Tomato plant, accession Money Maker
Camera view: tilt-top (135 deg); turntable rotation: 120 degrees
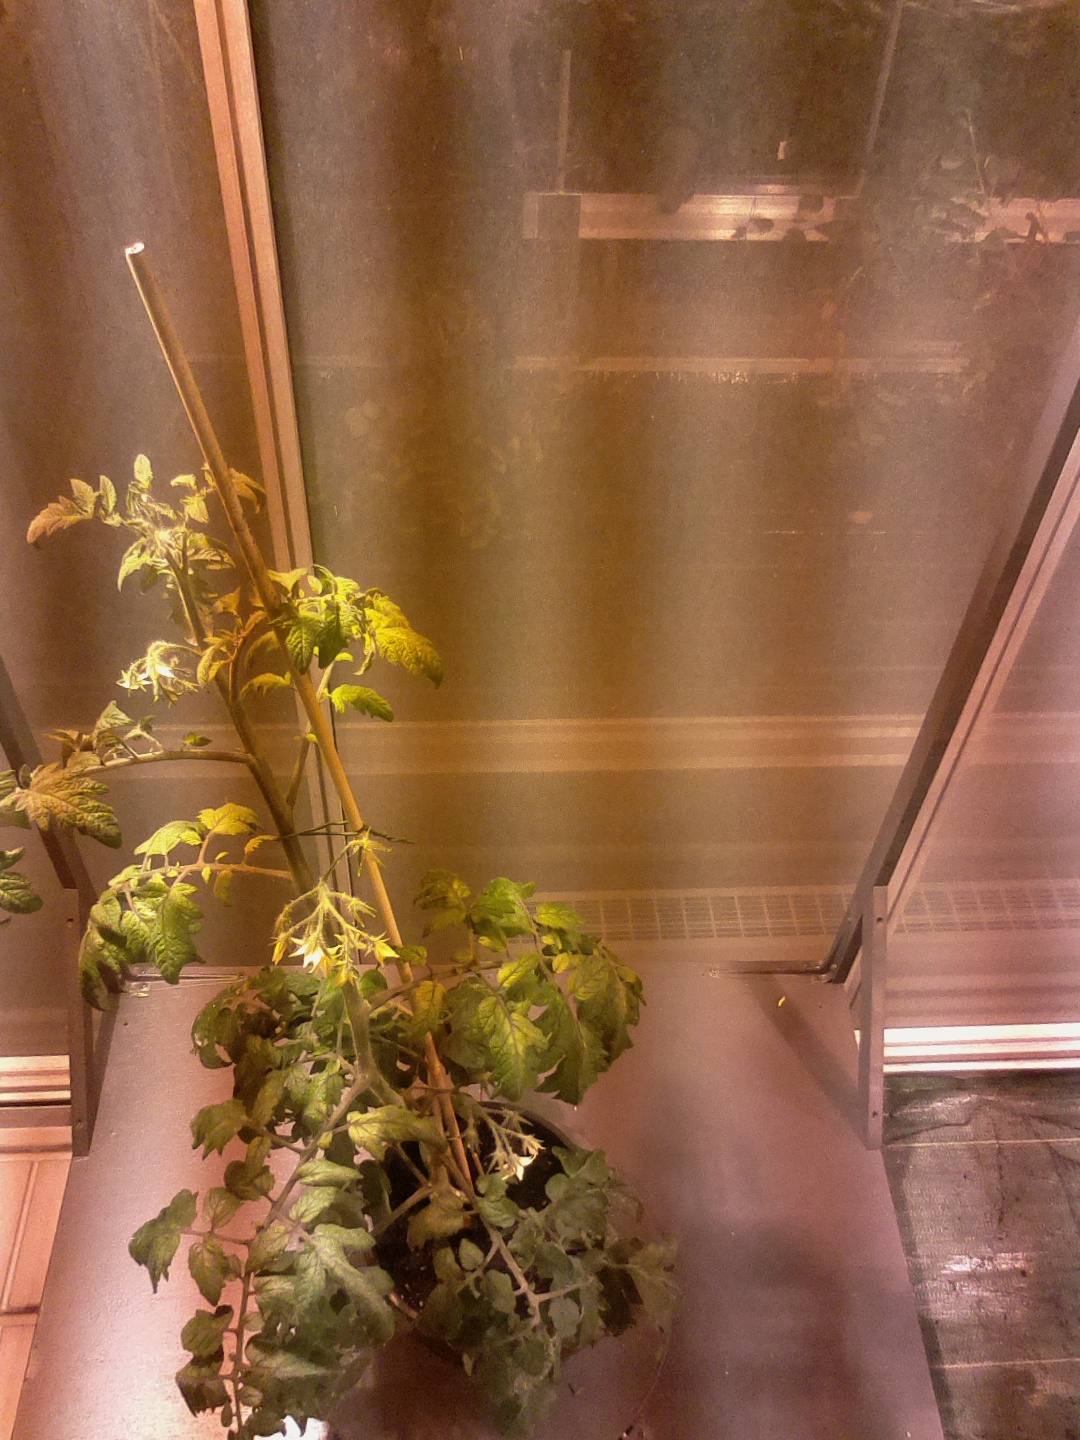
BBCH growth stage 70: Fruits at the main stem or branches visibles